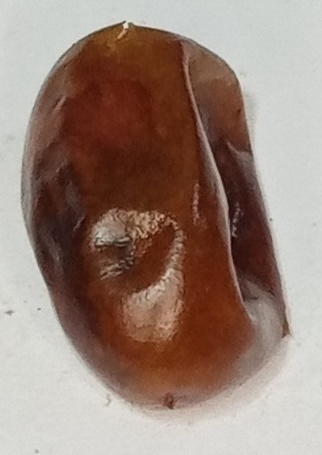
Variety: fasli-toto
Size: small
Grade: grade-1